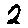
Label: 2